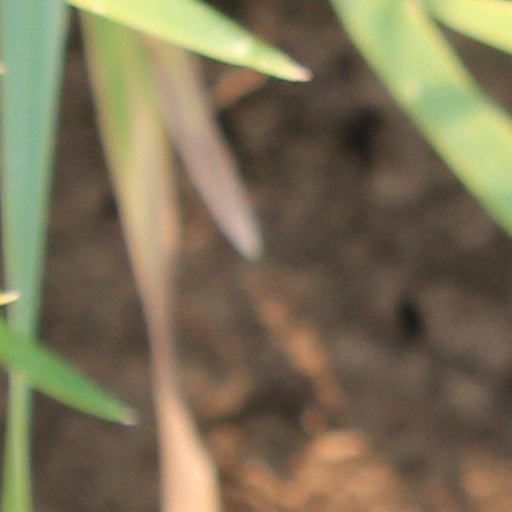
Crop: wheat